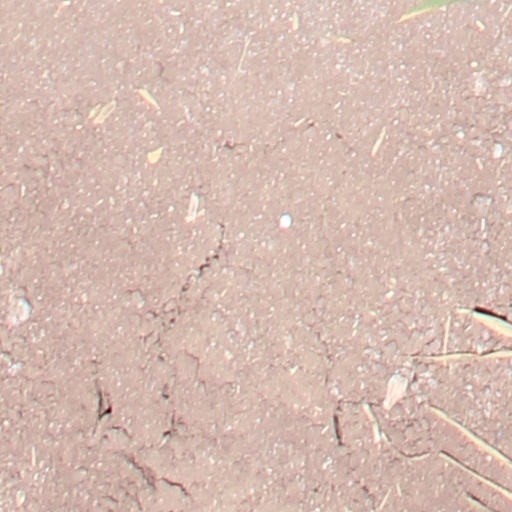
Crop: wheat